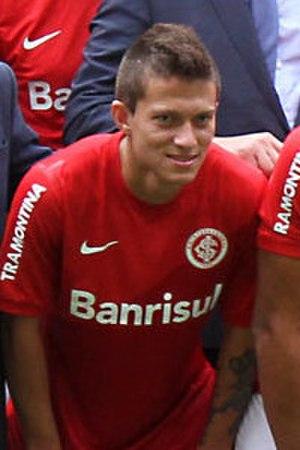
Otávio Edmilson da Silva Monteiro, plus communément appelé Otávio ou encore Otavinho est un footballeur brésilien né le 9 février 1995 à João Pessoa. Il évolue au poste de milieu offensif au FC Porto.